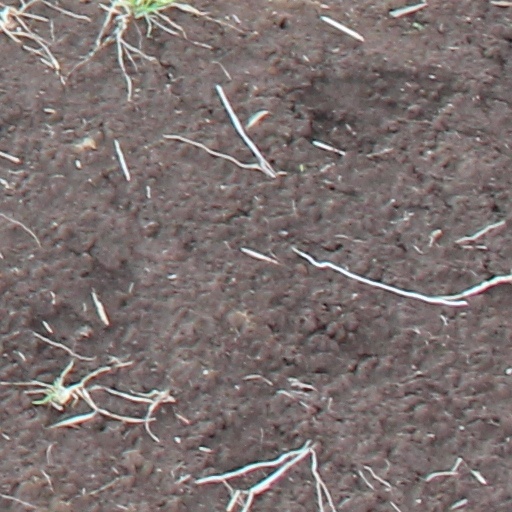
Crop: wheat